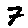
Label: 7